Hua Mei

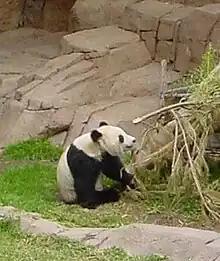
Hua Mei, approx. two years old, between 2001 and 2002

Hua Mei (intended meaning: "China/USA") (born August 21, 1999) is a female giant panda. She is the first giant panda cub to survive to adulthood in the United States. She was born to Bai Yun (mother) and Shi Shi (father) at the San Diego Zoo. Millions of people around the world watched Hua Mei grow up via the zoo's Panda Cam.